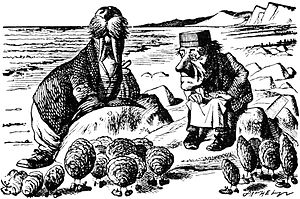
Hvalros / Relation til mennesker / Kultur
John Tenniels illustration til Lewis Carrolls digt "The Walrus and the Carpenter".
Hvalrossen er et havpattedyr der tilhører underordenen Pinnipedia, og lever i spredte områder omkring Nordpolen i Ishavet og i subarktiske have på den nordlige halvkugle. Hvalrossen er den eneste nulevende art i familien Odobenidae og slægt Odobenus. Arten kan opdeles i underarterne atlantisk hvalros som lever i Atlanterhavet, stillehavshvalros som lever i Stillehavet og O. r. laptevi, som lever i Laptevhavet i Ishavet.